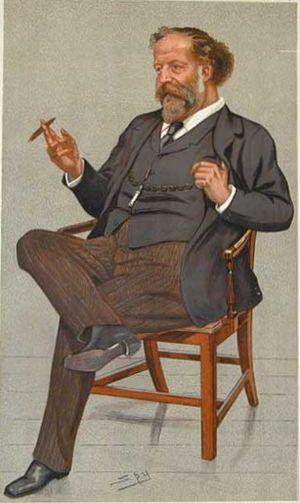
Joseph William Comyns Carr est un critique d'art britannique, directeur de galerie, auteur, poète, auteur dramatique et directeur de théâtre. Et il y a un peu de chance pour qu'on raconte n'importe quoi...